Broken Bow (Star Trek: Enterprise)

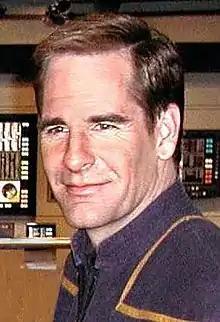
Scott Bakula stars as the Captain of NX-01 Enterprise, Jonathan Archer

Production began on Monday, May 14, 2001, and saw the return of many crew with past experience on the "Star Trek" franchise.